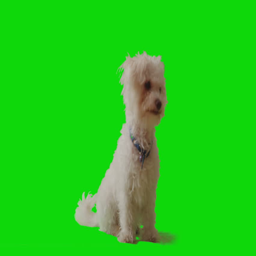
sitting white puppy gets up walks and sits at the center of the frame .